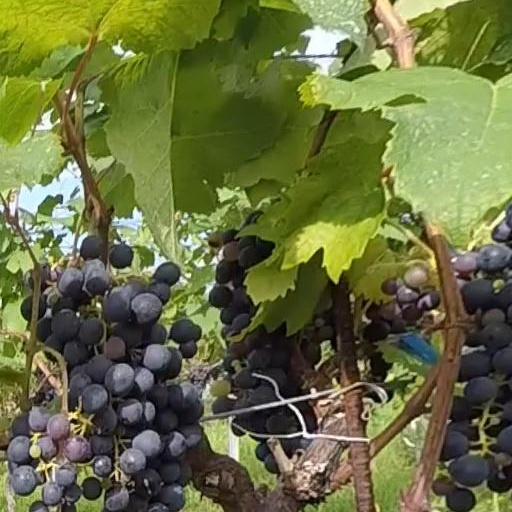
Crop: grape